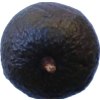
Label: black_avocado